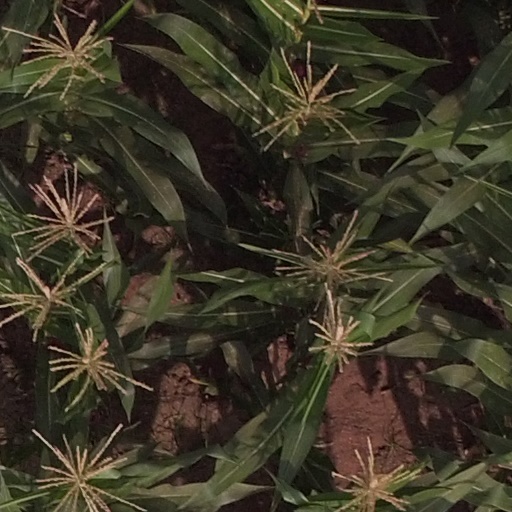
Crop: maize; corn